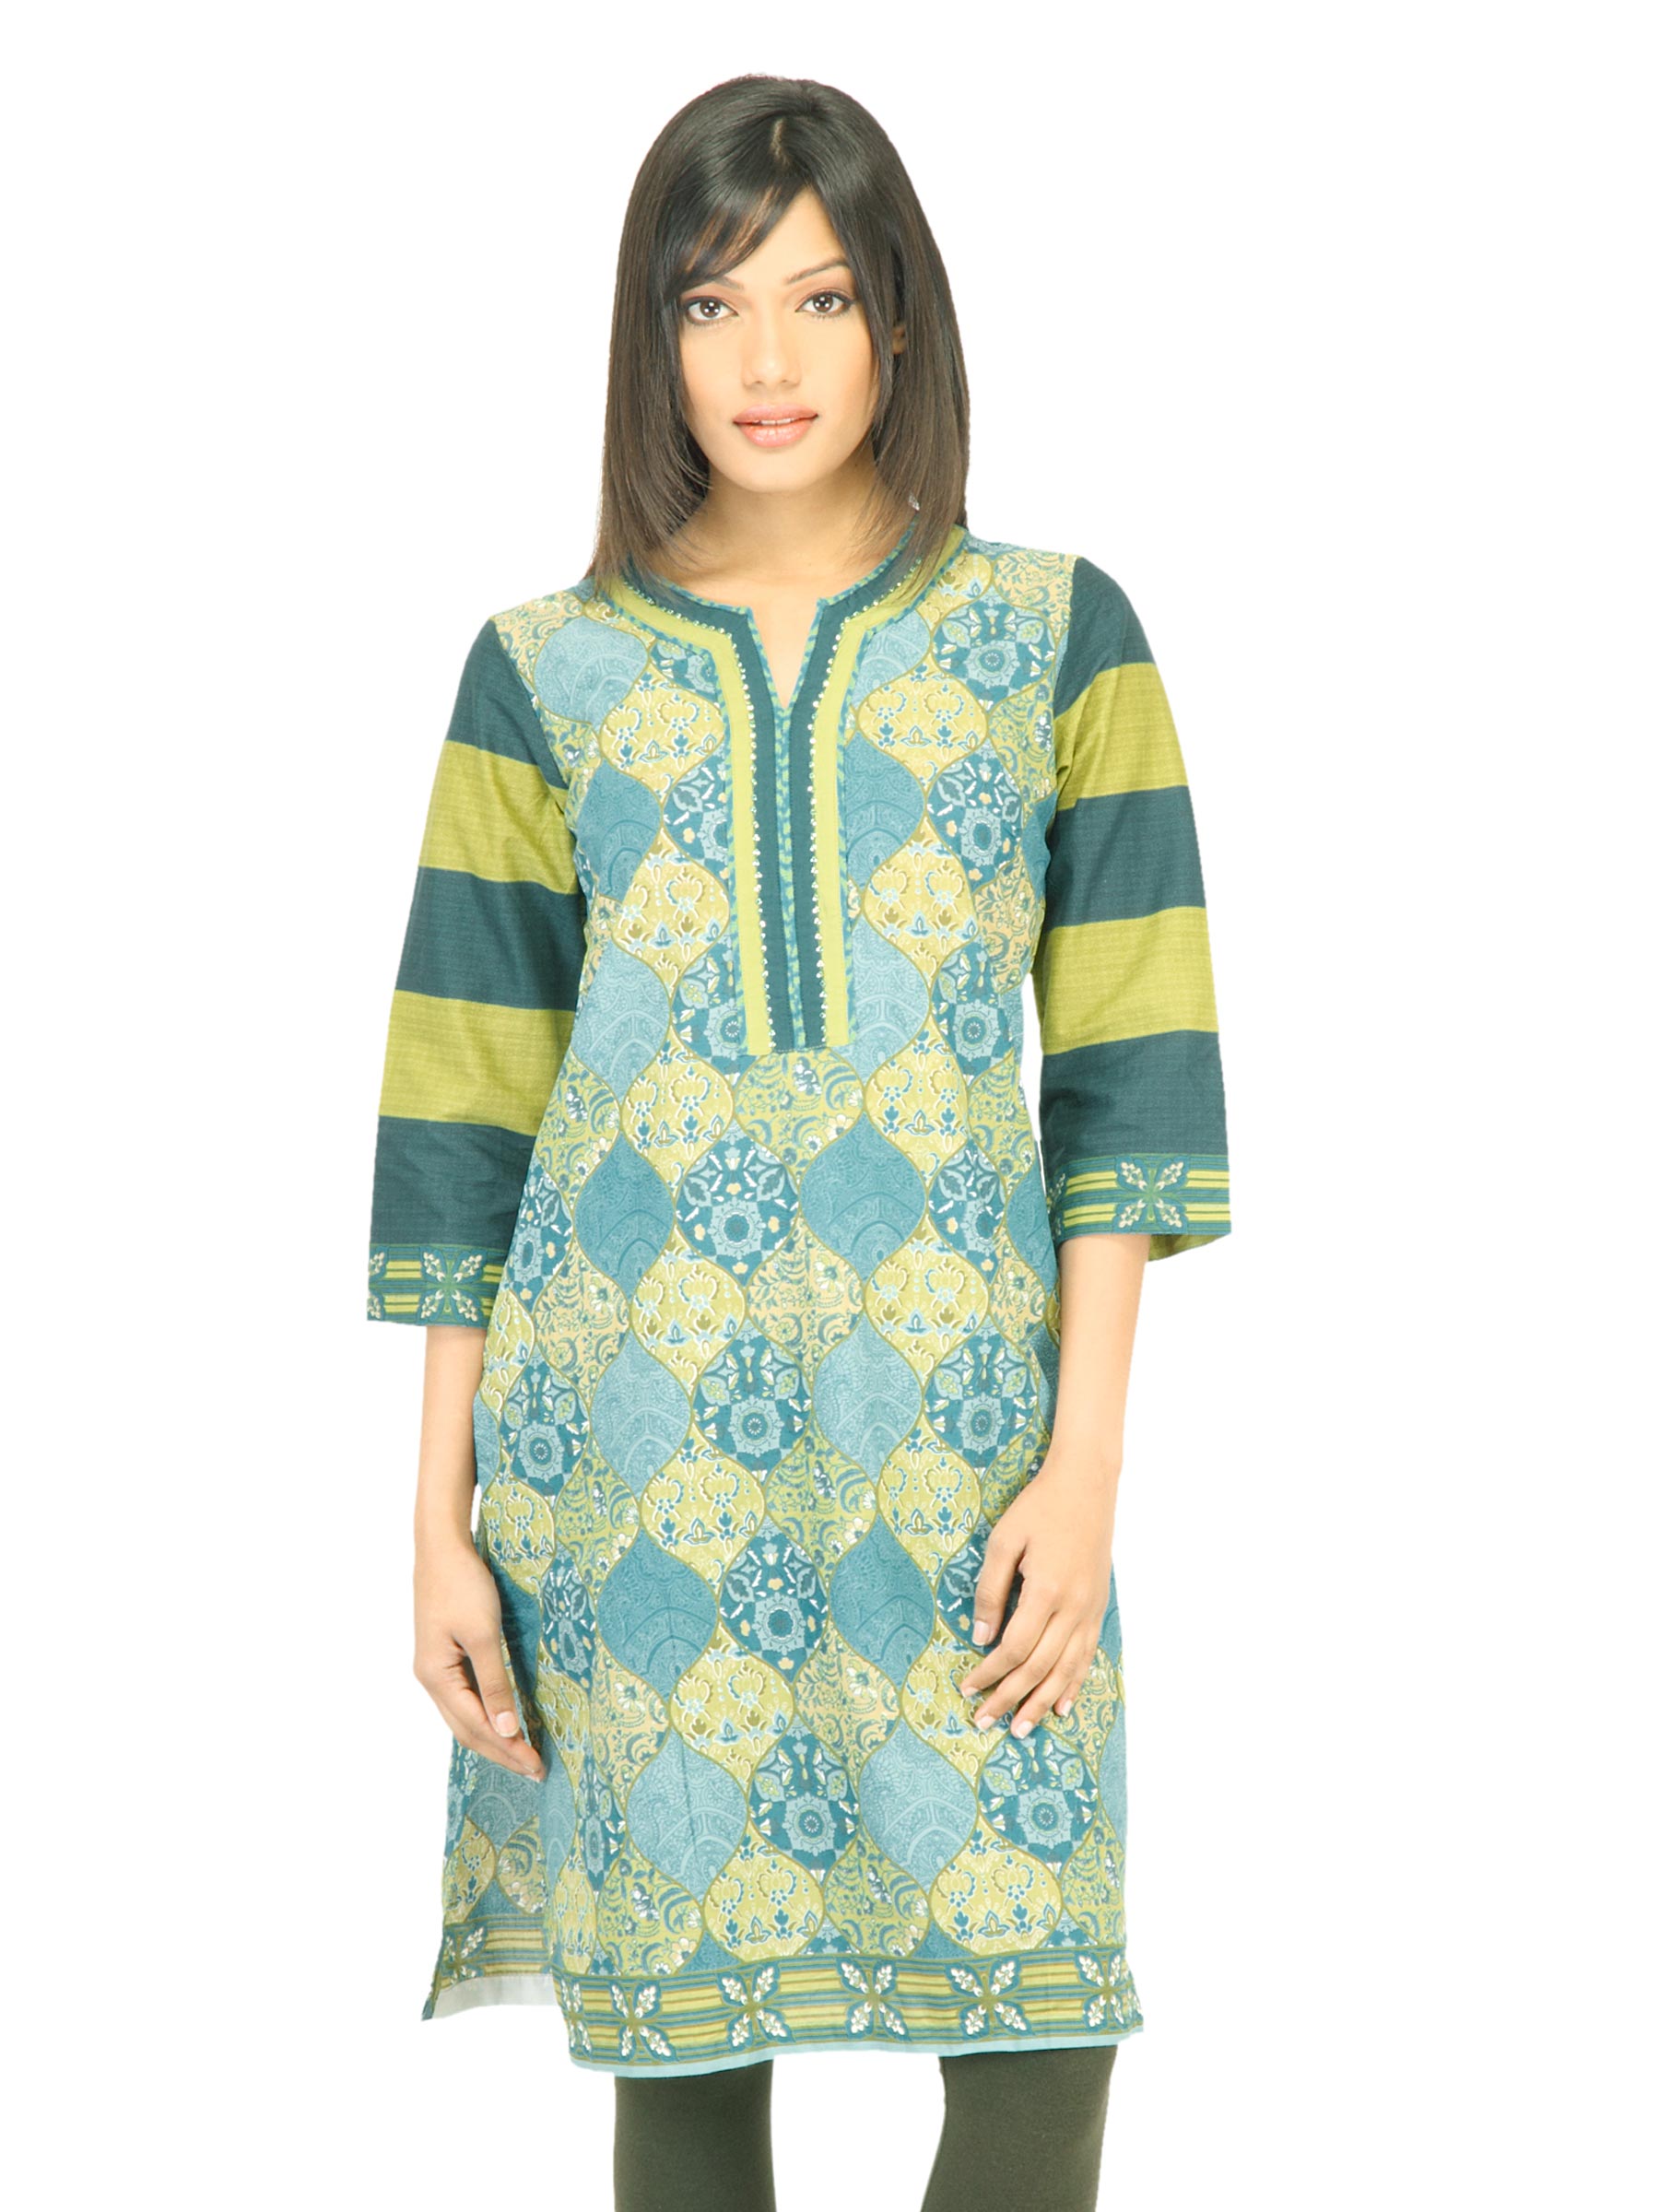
BIBA Women Printed Green Kurta
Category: Apparel / Topwear / Kurtas
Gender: Women
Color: Green
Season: Fall 2011
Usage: Ethnic